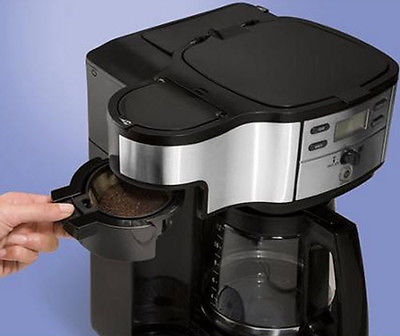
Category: coffee maker